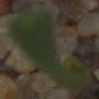
Label: common_wheat